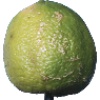
Label: Limes 1